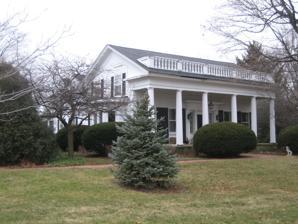
Building: Orson Rogers House
Country: United States of America
Year built: 1847
Historic house in Illinois, United States United States historic place Orson Rogers House U.S. National Register of Historic Places The Orson Rogers House on the eastern outskirts of Marengo, Illinois. Show map of Illinois Show map of the United States Location Marengo , McHenry County, Illinois Coordinates 42°15′3″N 88°36′18″W / 42.25083°N 88.60500°W / 42.25083; -88.60500 Area 1.4 acres (0.57 ha) Built c. 1847 NRHP reference No. 79003114 Added to NRHP June 22, 1979 The Orson Rogers House is listed on the National Register of Historic Places and located in the McHenry County, Illinois city of Marengo . The property consists of several outbuildings, currently and in the past, as well, those buildings are and were mostly agriculture related. Ownership The home was owned by the Orson Rogers family from 1847 until around 1869. William Boies owned the farmstead from 1869 and held it until the early part of the 20th century. Boies was the owner of a well-known dairy and creamery. From 1920 until 1961 Jesse Jackson owned the Rogers House and in 1961 it was purchased by Willis and Wilma Brown. Willis Brown had inherited the home from his grandparents. Robert and Beverly Kling purchased the home in 1979, the year it was listed on the National Register of Historic Places.  Today the home is still owned by their daughter Candace Kling. Orson Rogers Orson Rogers, the home's namesake, was born in Middletown, Vermont in 1814. In the late 1830s he and his wife, Mary, moved, by wagon , from Vermont to the Marengo, Illinois area. Rogers' parents accompanied him and his wife on the relocation. Originally, Rogers settled in a town he liked called Coral. In the 1840s the area was home to a number of Native American settlements and the Rogers' were among the first white settlers of the Marengo area. Rogers built the first log cabin schoolhouse in the area and taught there as well. In the 1850s his farming savvy led him to purchase the revolutionary McCormick Reapers . Notes